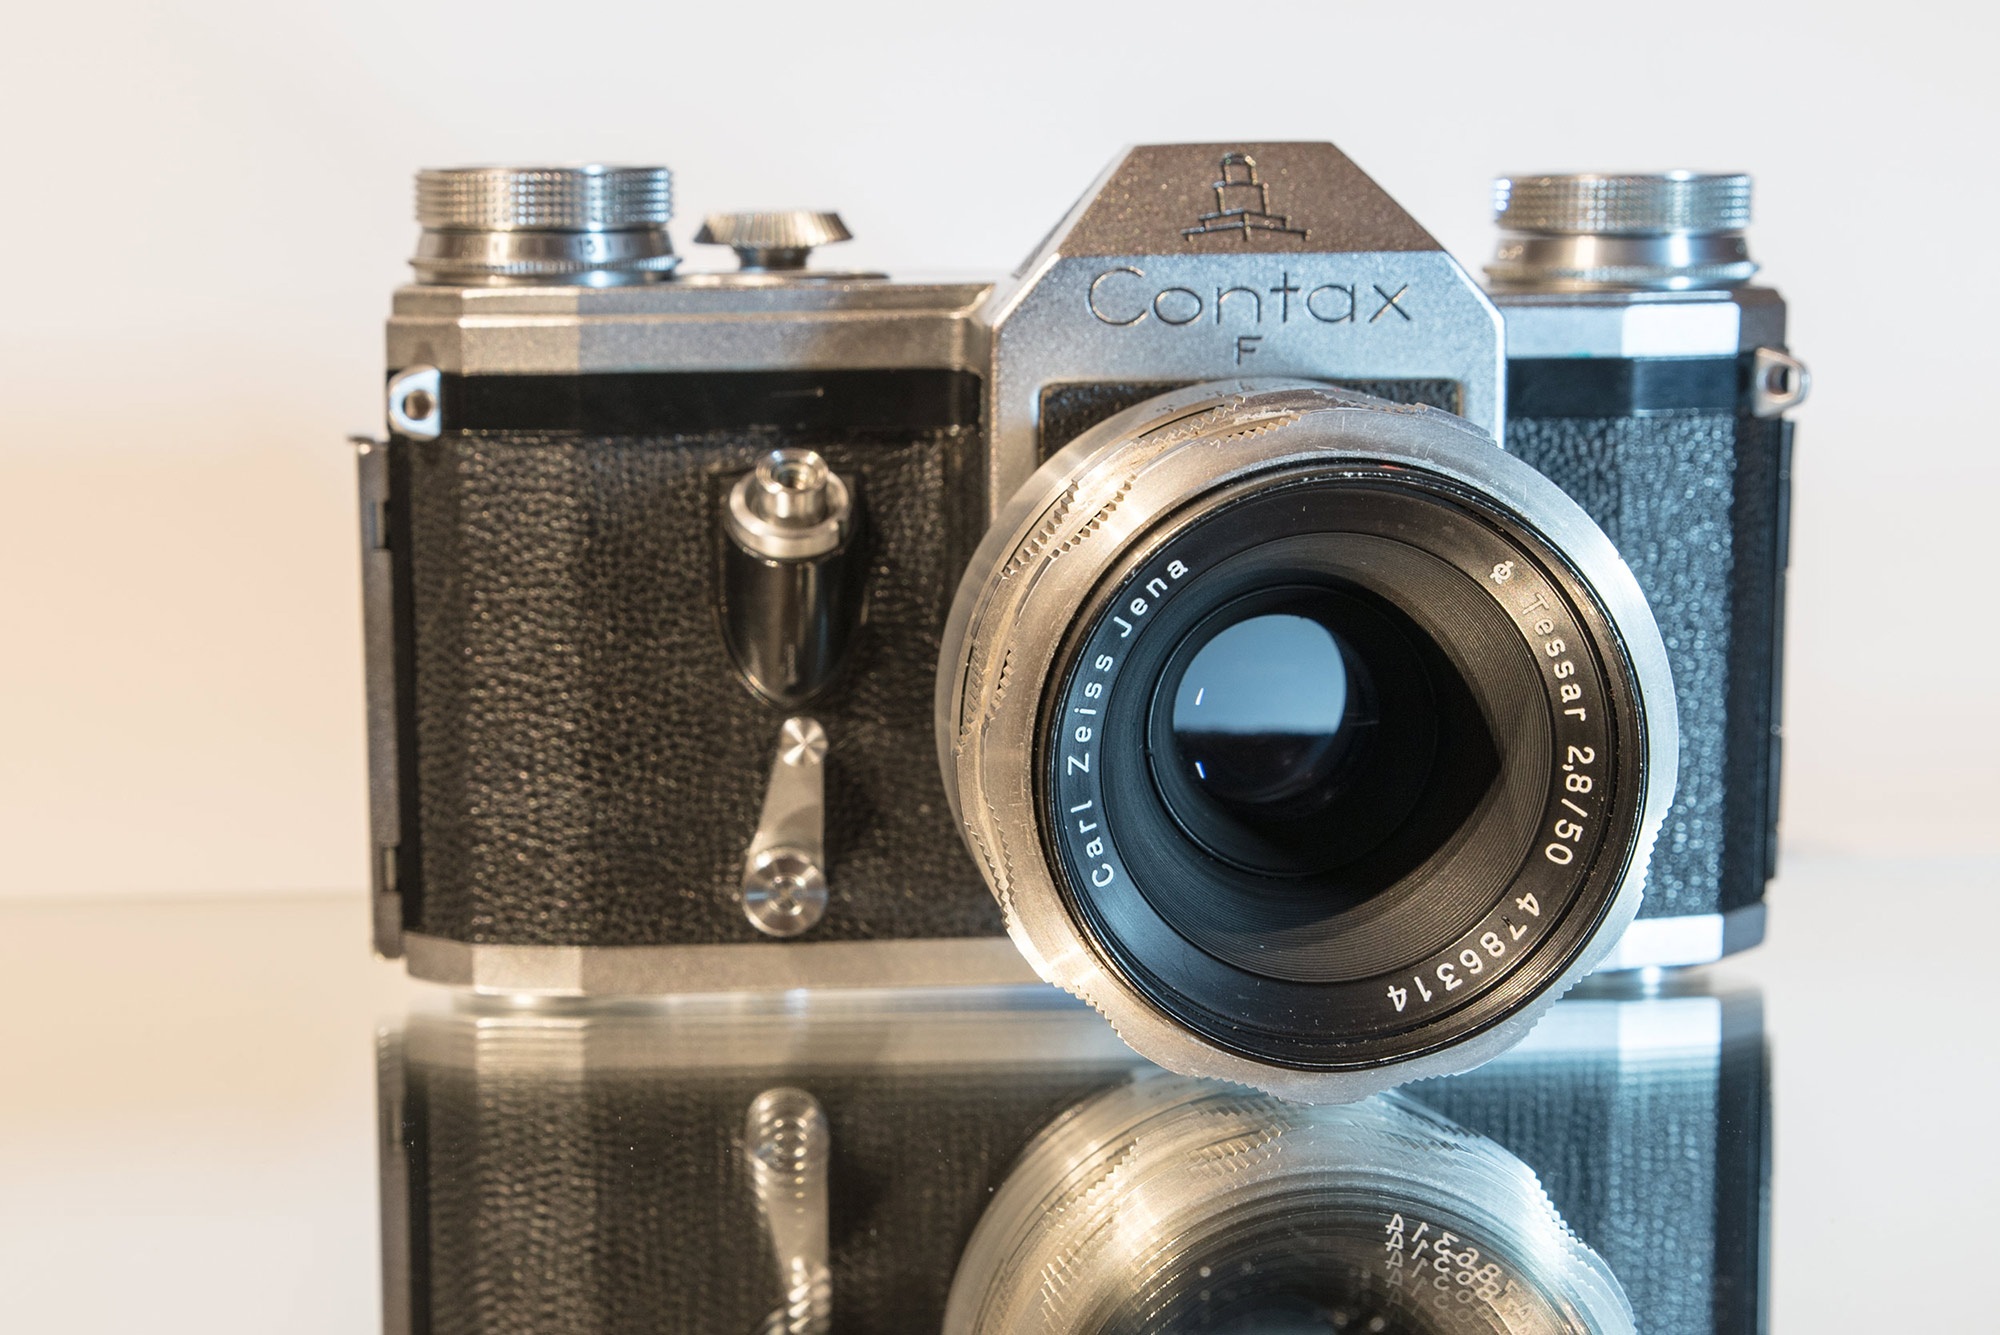
camera, retro, old, film, photo, lens, reflex camera, digital camera, camera lens, contax f, digital slr, single lens reflex camera, cameras optics, mirrorless interchangeable lens camera